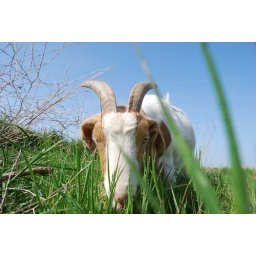
Heres my biggest goat who can jump a 5 foot fence and eat the grass over the road....